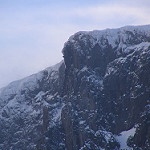
Label: mountain